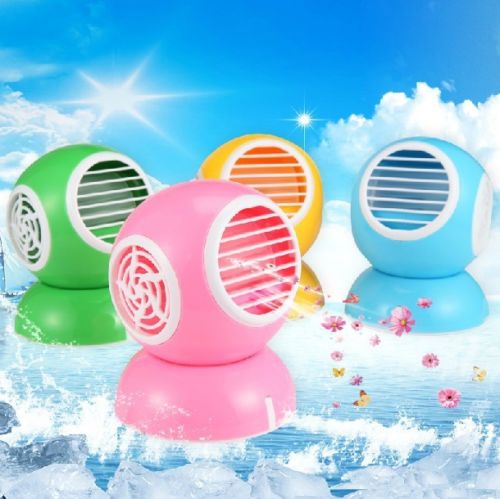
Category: fan